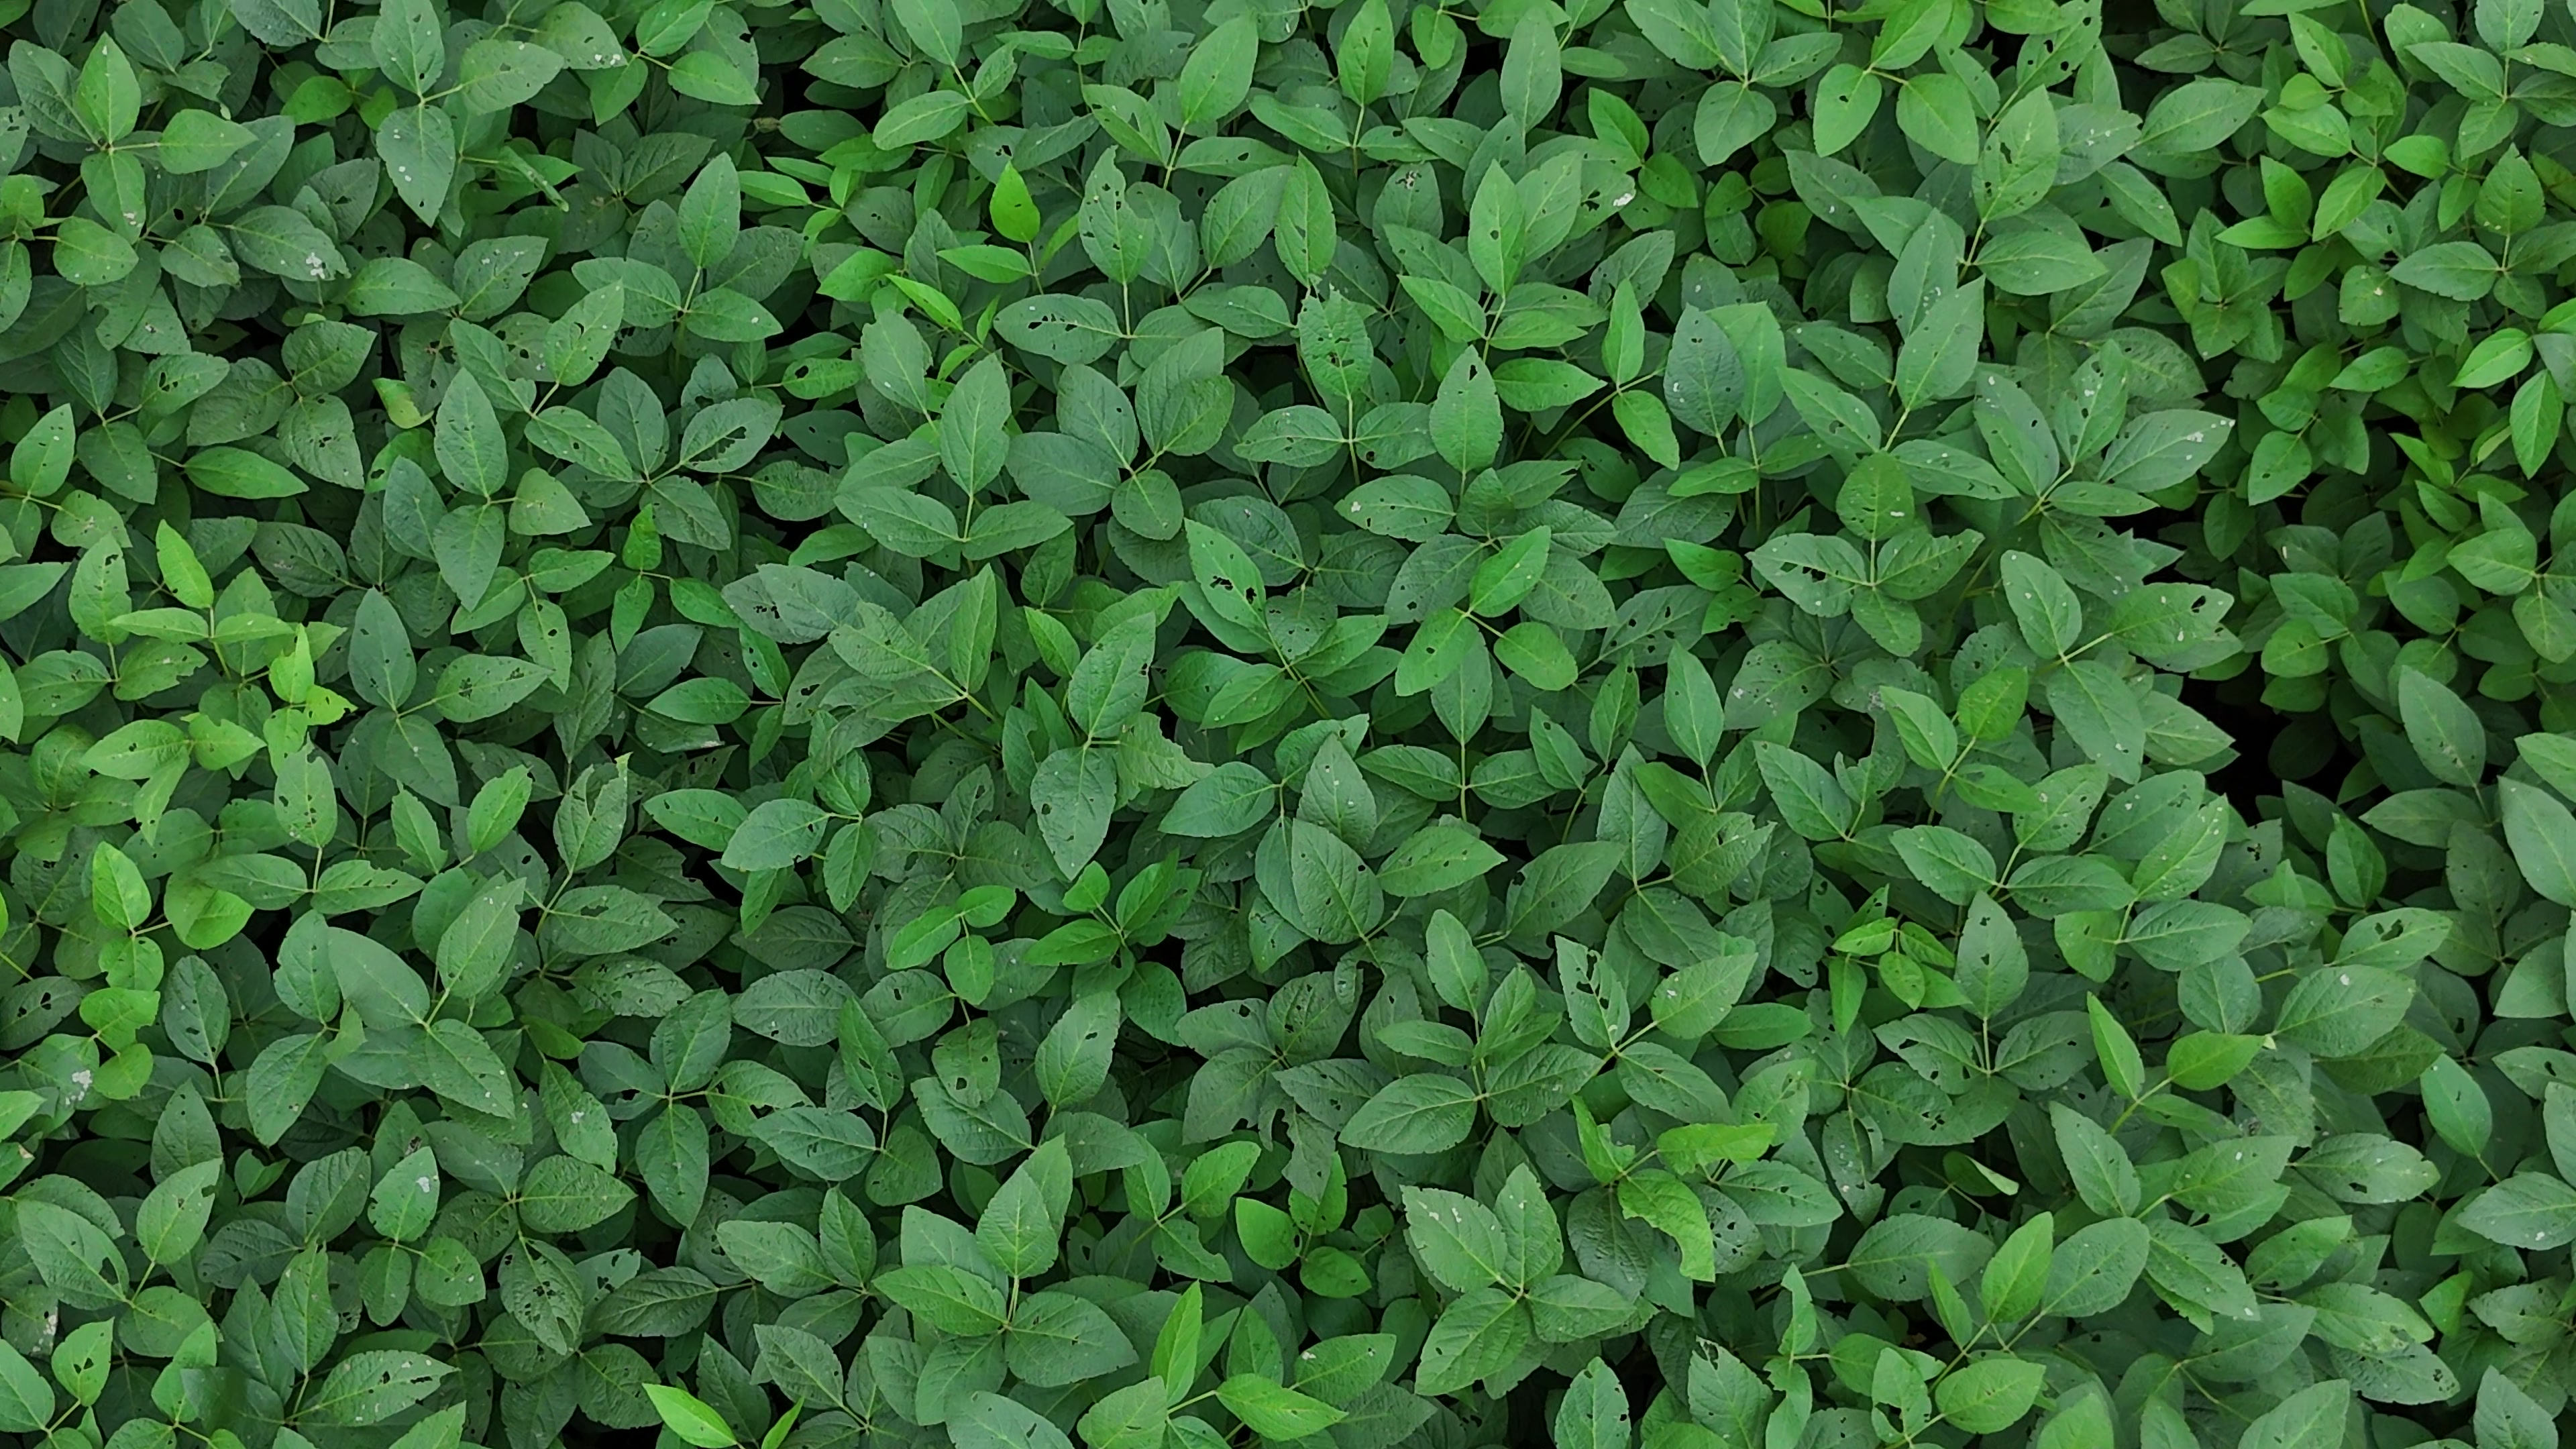
Label: Semilooper_Pest